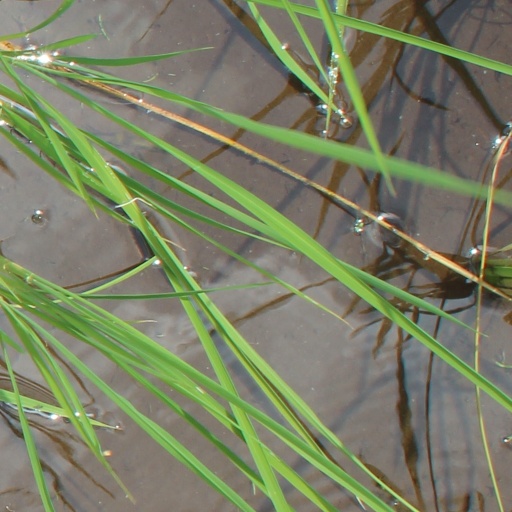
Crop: rice